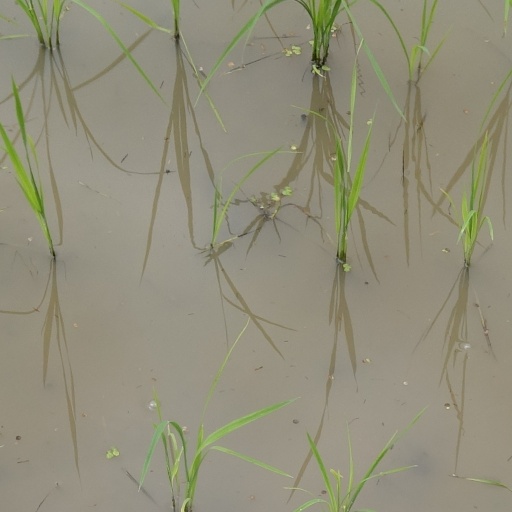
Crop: rice